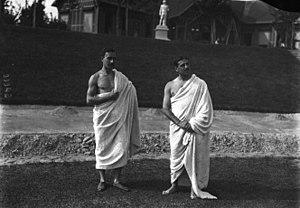
Bouin et lieutenant Hébert portant une toge - photographie de presse/Agence Rol au parc Pommery.
Le Collège d'athlètes de Reims est un centre d'entrainement inauguré en 1913 au parc de Champagne de Reims.
Georges Hébert, né le 27 avril 1875 à Paris 5ᵉ et mort le 2 août 1957 à Tourgéville, est un officier de marine et éducateur français promoteur d’une méthode d’éducation physique naturelle, l’hébertisme, opposée à la gymnastique suédoise et à la spécialisation sportive.
Jean Bouin, né Alexandre François Étienne Jean Bouin le 21 décembre 1888 à Marseille et mort pour la France le 29 septembre 1914 à Xivray dans la Meuse, est un athlète français spécialiste de la course de fond. Outre une médaille d'argent aux Jeux olympiques d'été de 1912 sur 5 000 mètres, il a gagné trois fois de suite le Cross des nations, considéré alors comme le championnat du monde de la discipline. Il a également été le détenteur de sept records du monde sur différentes distances et durées. De nombreuses enceintes sportives portent son nom en France.
Le Parc de Champagne est un espace paysagé de la commune française de Reims, il est créé par le marquis de Polignac pour le bien-être de son personnel travaillant dans les caves mais également pour marquer Reims de son empreinte, il se situe avenue du Général-Giraud.